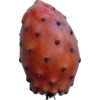
Label: cactus_fruit_red